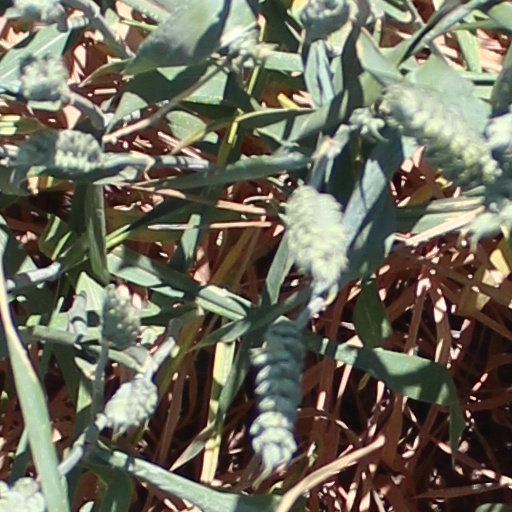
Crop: wheat